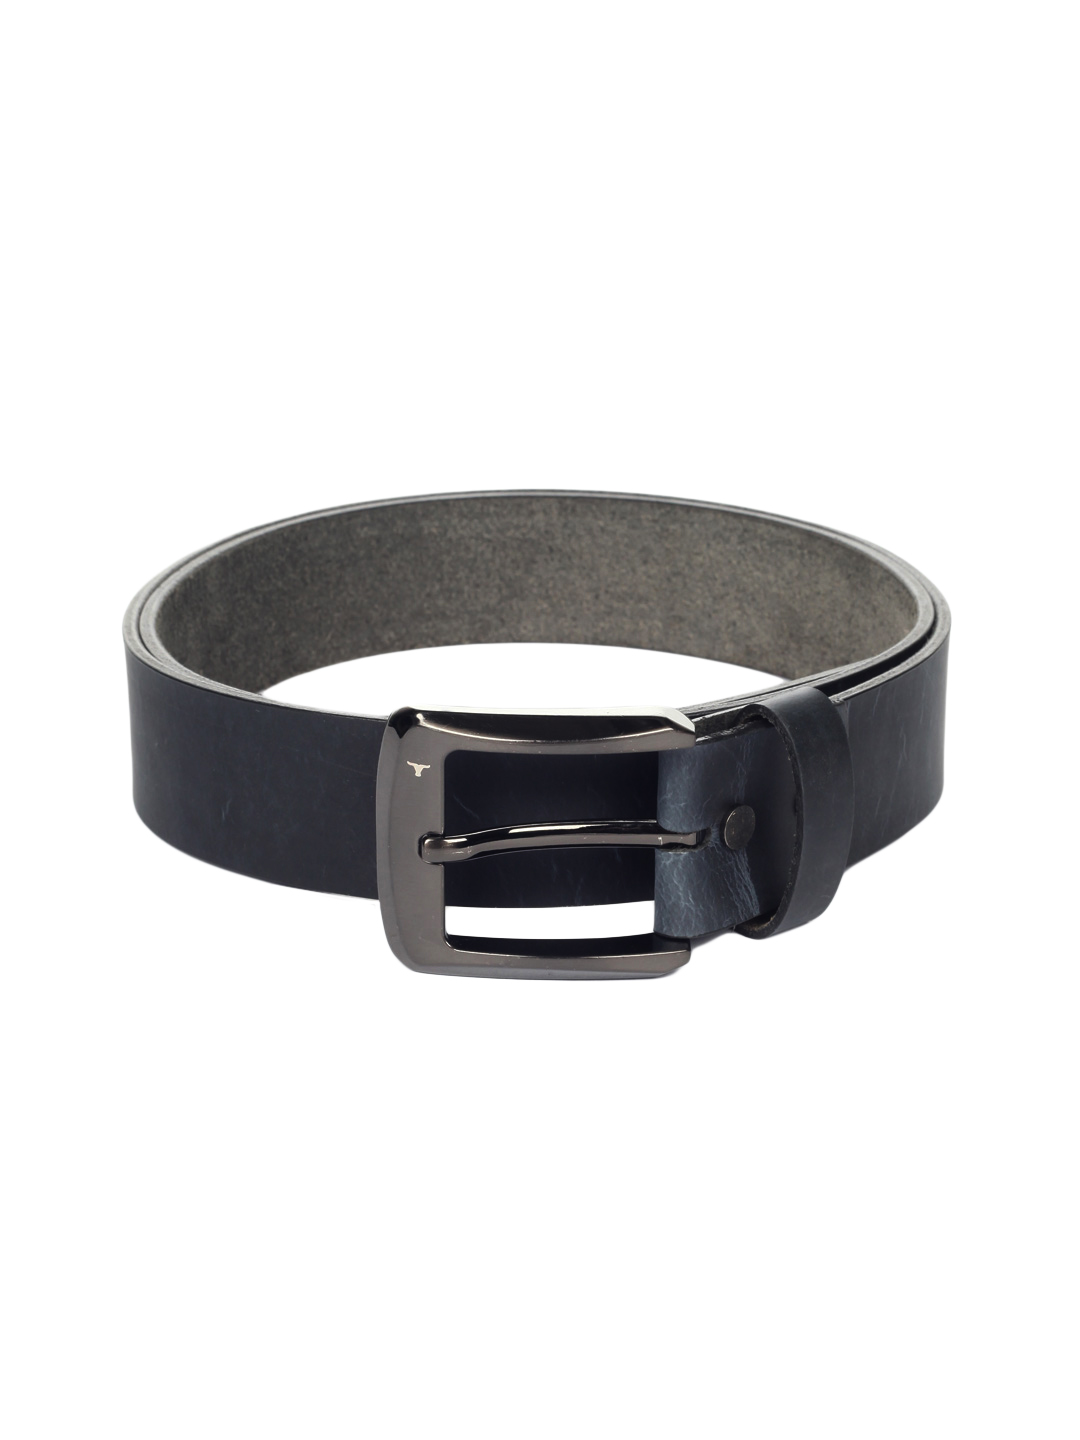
Bulchee Men Plain Jeans Black Belt
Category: Accessories / Belts / Belts
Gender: Men
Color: Black
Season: Summer 2013
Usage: Casual